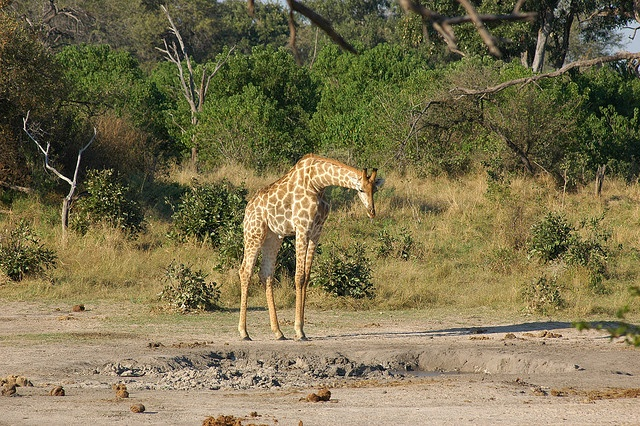
A giraffe standing on a dirt piece of land.
A tall giraffe is standing on the brown dirt.
A lone giraffe standing against a wilderness background
The giraffe is walking through a grassless trail.
A lone giraffe wandering in his natural habitat.